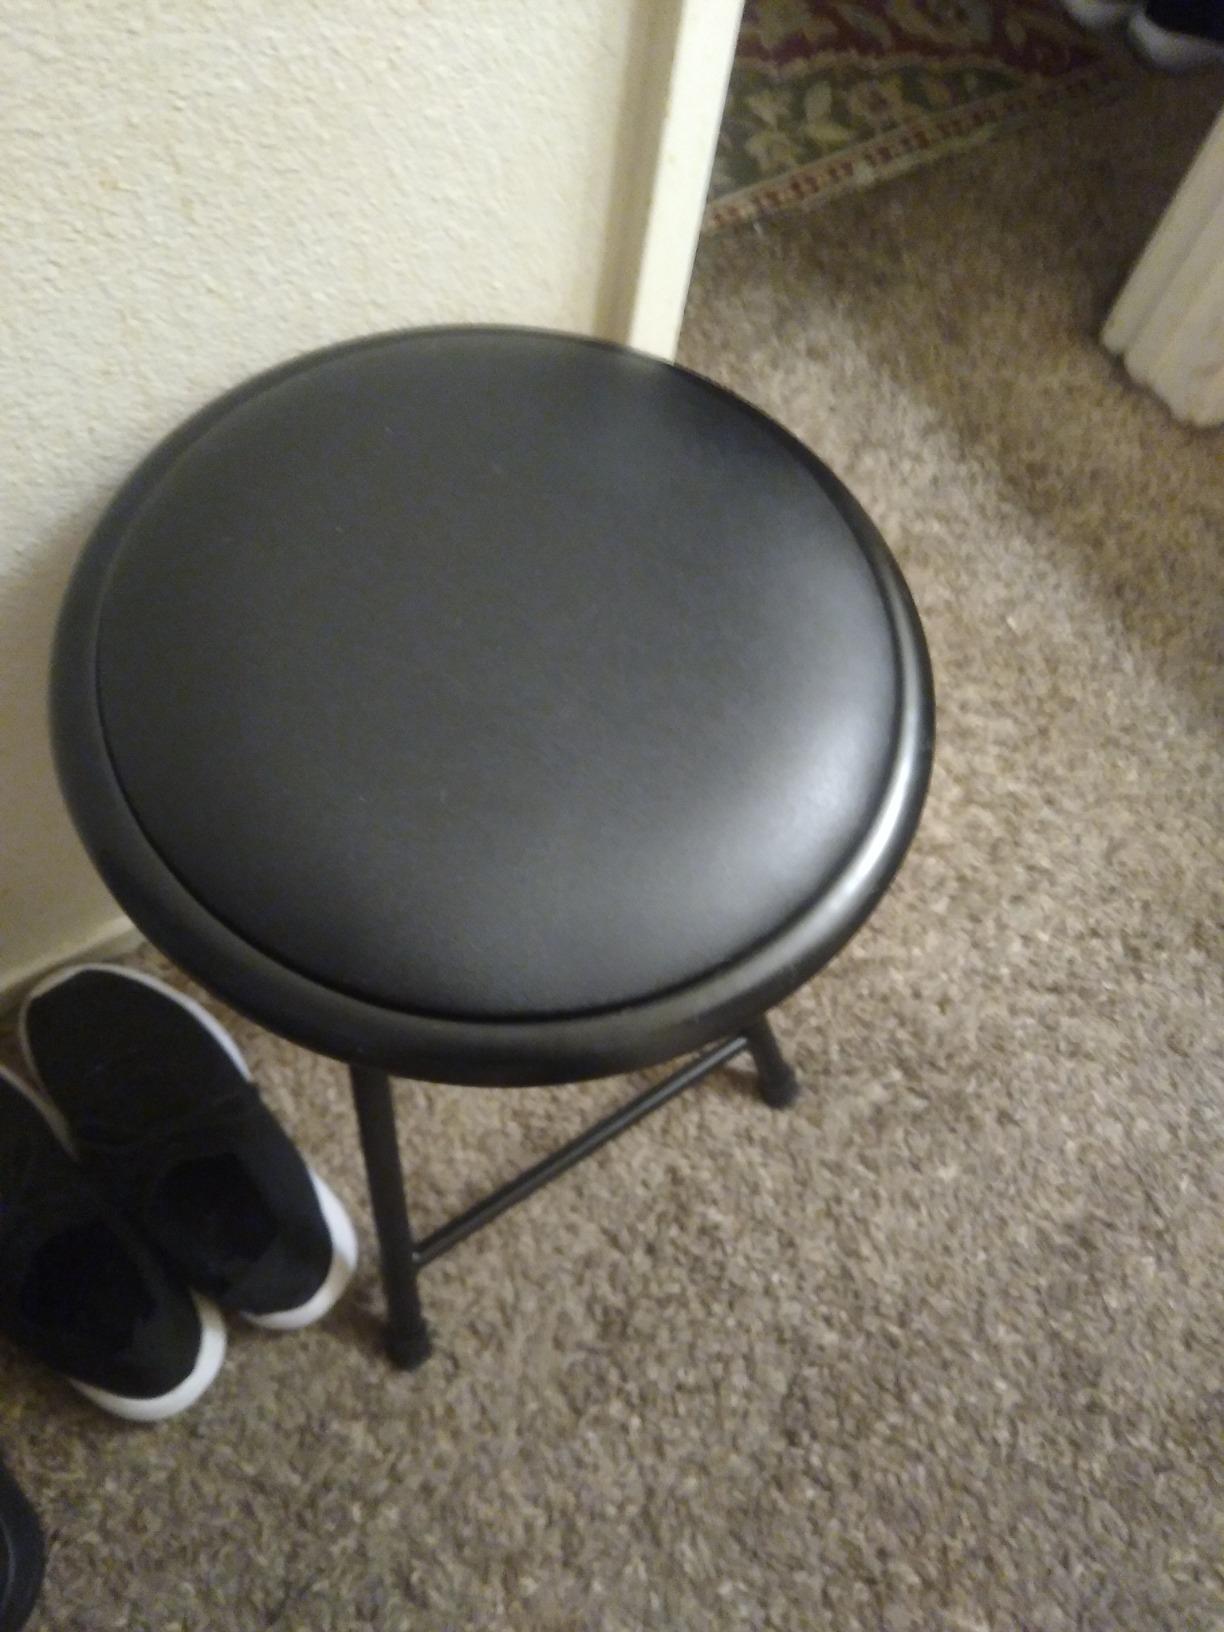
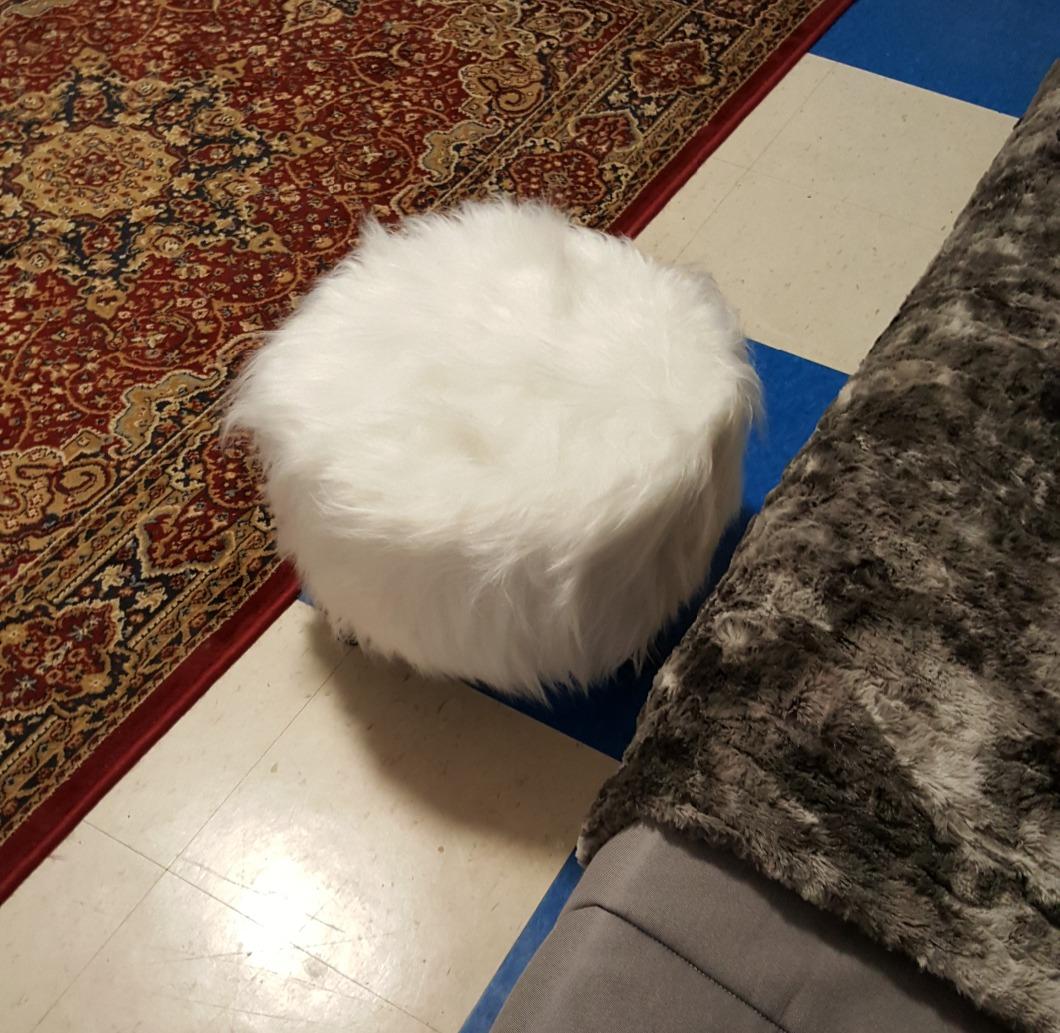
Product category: stool
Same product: no